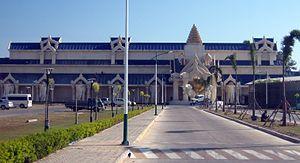
La province de Savannakhet est une province du Sud du Laos située entre la province de Khammouane au nord et celle de Saravane au sud. Elle est séparée de la Thaïlande, à l'ouest, par le cours du Mékong, et du Viêt Nam, à l'est, par la cordillère annamitique. C'est la province la plus étendue et la plus peuplée du pays. C'est dans cette province que sont conservés les vestiges les plus intéressants de la piste Hô Chi Minh, principale voie de ravitaillement utilisée par les forces nord-vietnamiennes pendant la guerre d'Indochine.